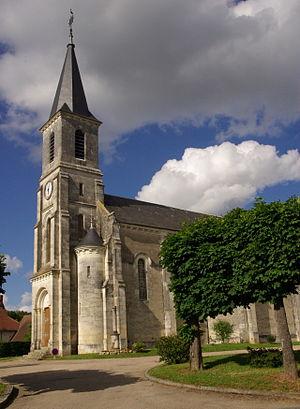
L'église Saint Pierre et Saint Paul de Migné (36) Indre
Migné est une commune française située dans le département de l'Indre, en région Centre-Val de Loire.